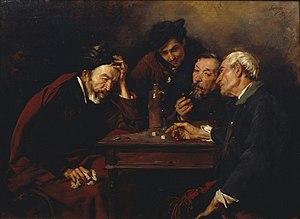
Simó Gómez Polo, né le 11 novembre 1845 à Barcelone et mort le 11 juin 1880 à Barcelone, est un artiste-peintre et graveur catalan.